Beijing No. 25 Middle School

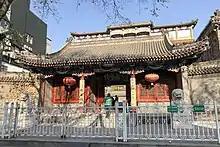
School gate

Beijing No. 25 Middle School or Beijing No. 25 High School ( "Beijing No. 25 Secondary School") is a junior high school and senior high school in Dongcheng District, Beijing, China. It includes a "Sino-Canadian" education program in which students graduate with both Chinese and Nova Scotia Canadian high school diplomas.